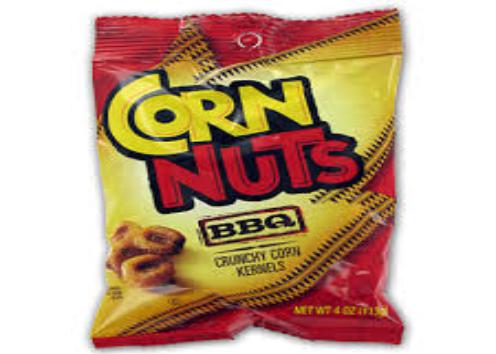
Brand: cornnuts
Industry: Food